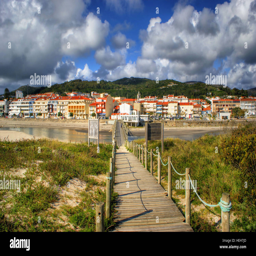
boardwalk through the sand dunes on beach